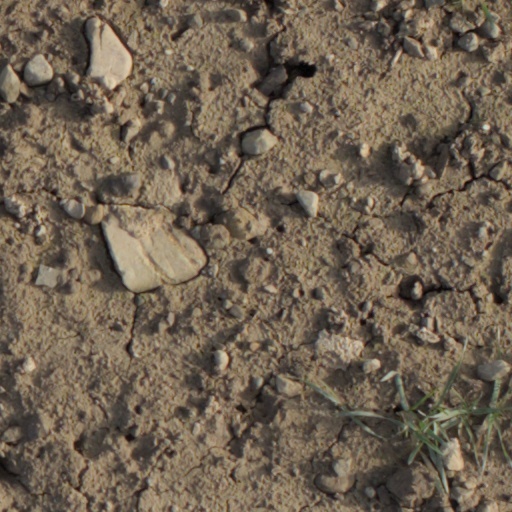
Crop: wheat